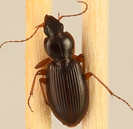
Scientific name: Synuchus impunctatus
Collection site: Bartlett Experimental Forest NEON (BART), plot BART_025